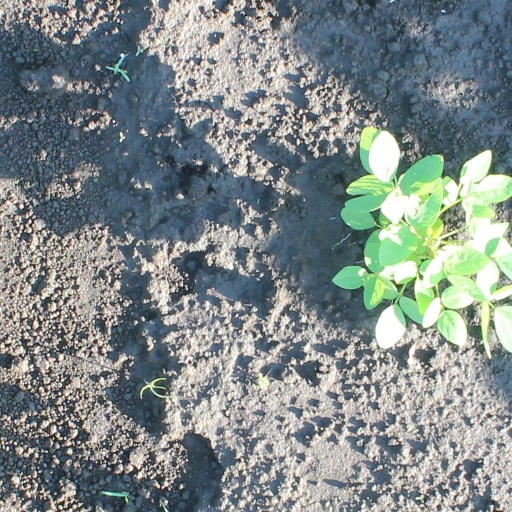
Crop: soybean